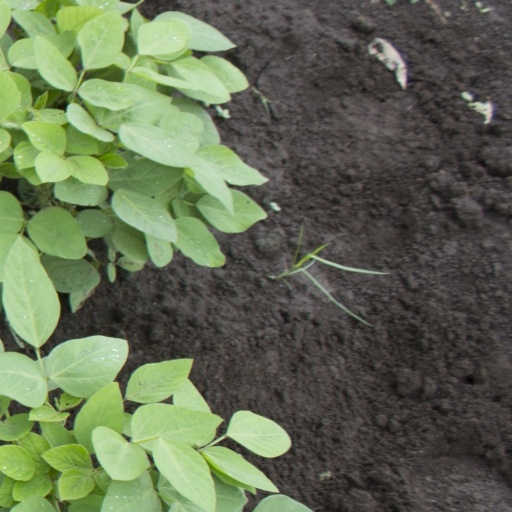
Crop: soybean